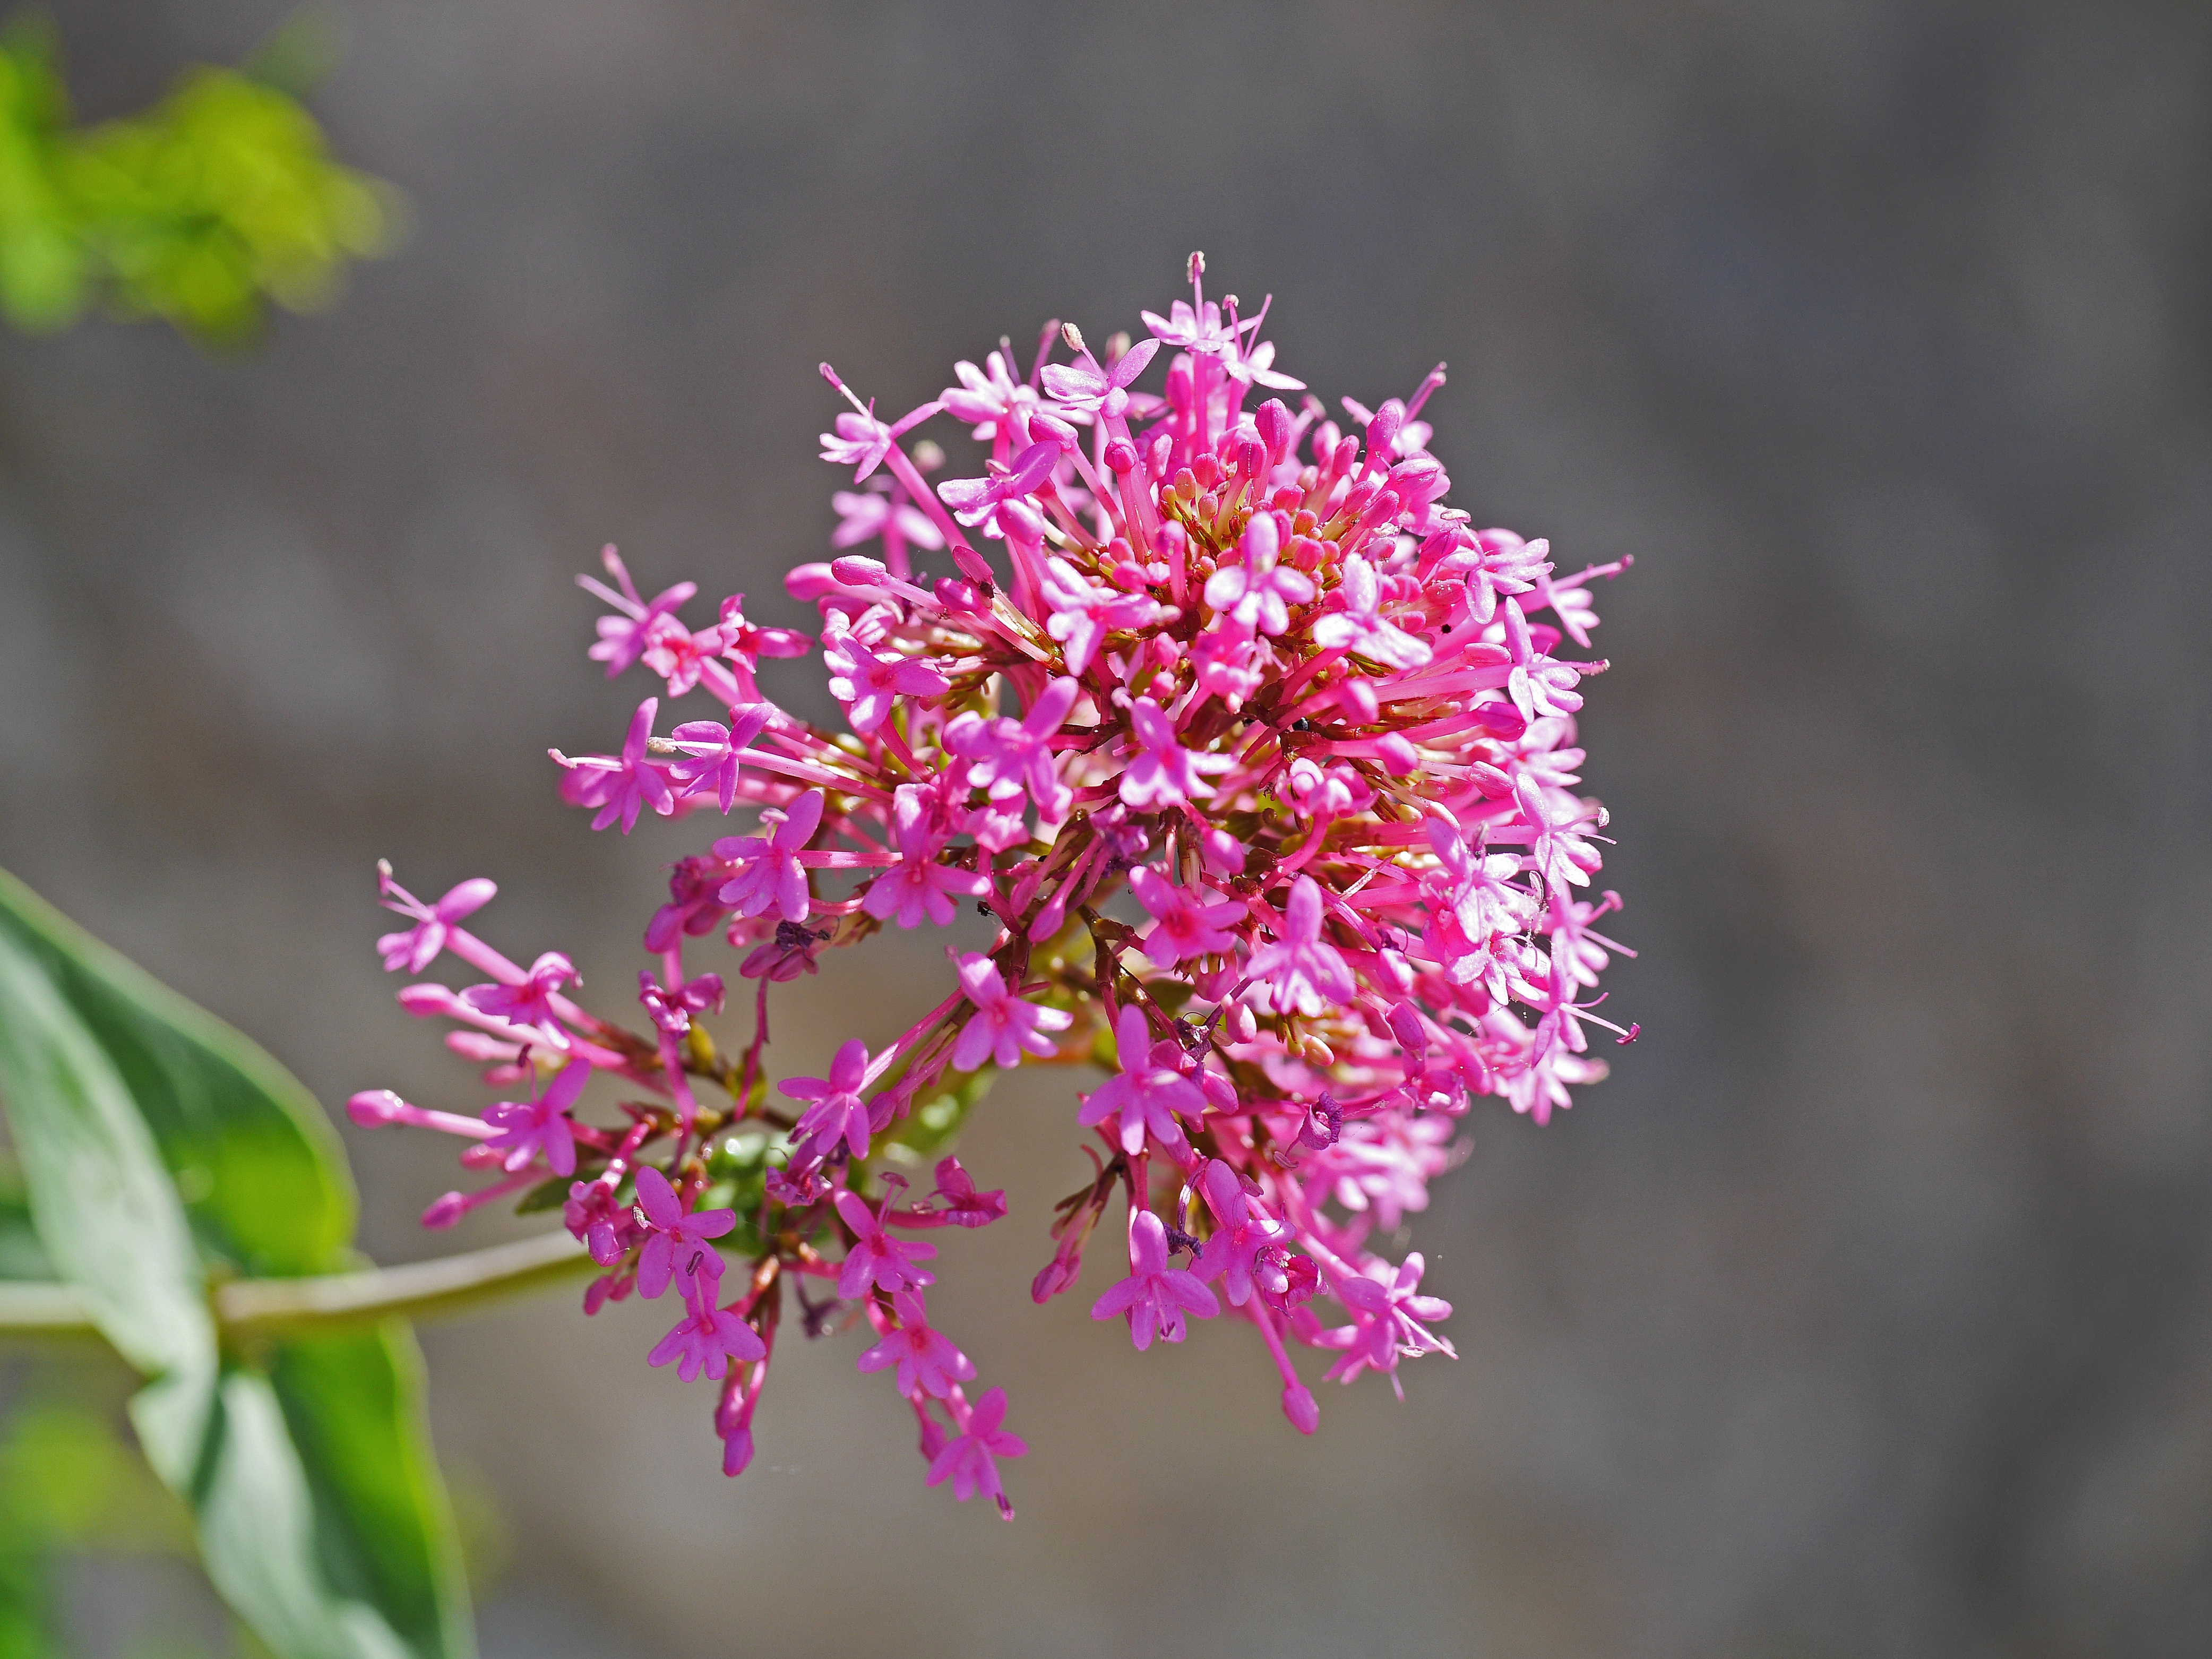
nature, branch, blossom, plant, leaf, flower, purple, petal, herb, lush, botany, flora, wildflower, roadside, shrub, violet, bizarre, common, june, macro photography, south of france, everywhere, flowering plant, panicle, pink red, mountain flower, flowering time, maritime alps, alpine shrub, wegbegleiter, rosraot, land plant